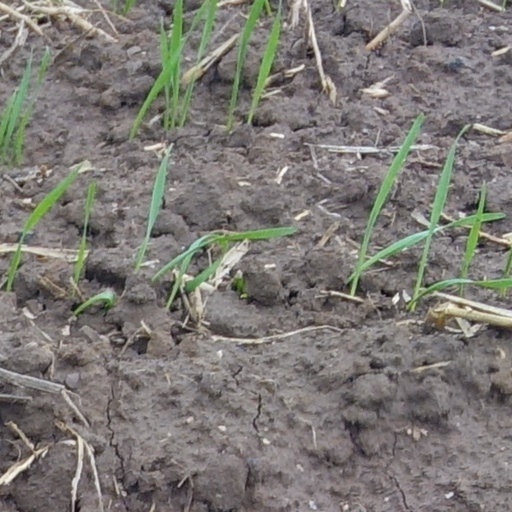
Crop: wheat